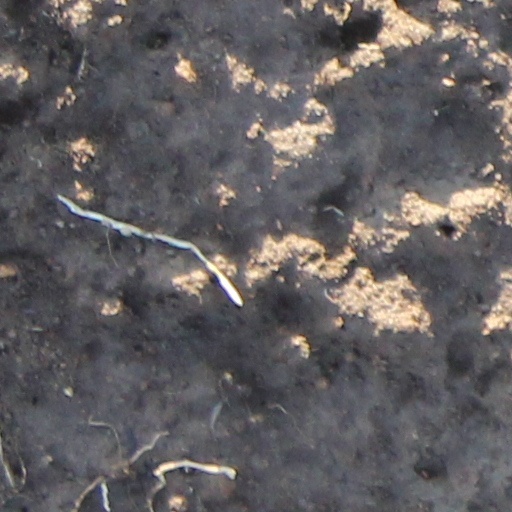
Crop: wheat